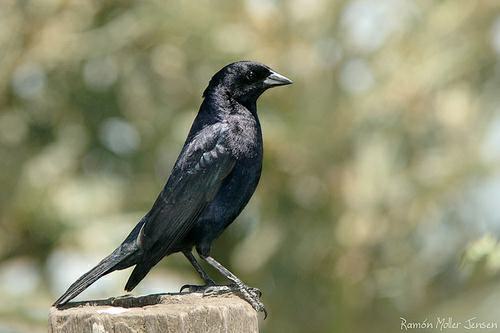
A photo of a shiny cowbird